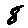
Label: 8